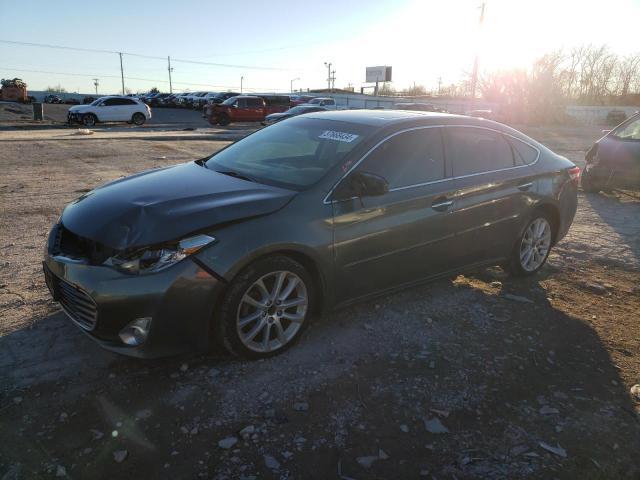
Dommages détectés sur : plaque d'immatriculation avant, pare-choc avant, feu avant gauche, capot, porte avant gauche, porte arrière gauche, aile arrière gauche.
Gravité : majeur